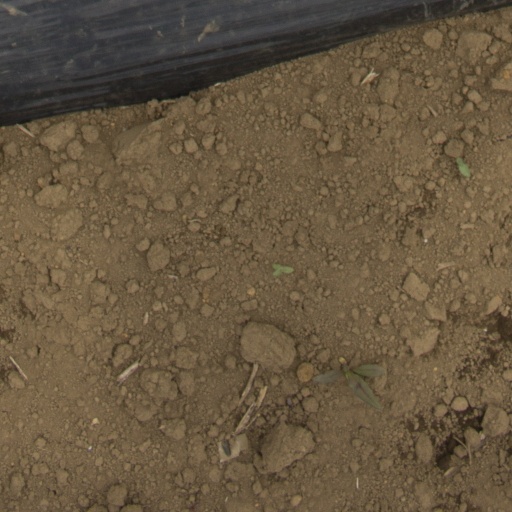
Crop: Jerusalem artichoke